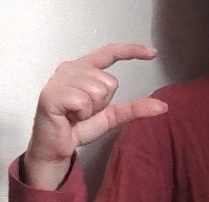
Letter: dal